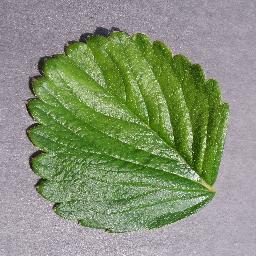
Label: Strawberry___healthy